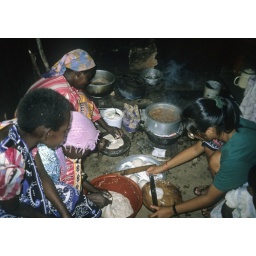
The kitchen of the house in the Taita Hills where Jun Li did a home stay